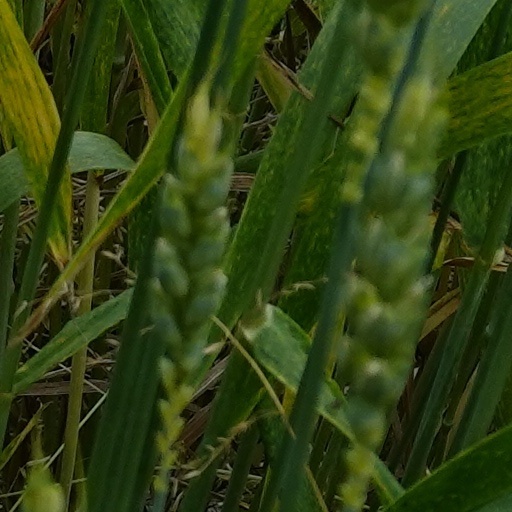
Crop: wheat